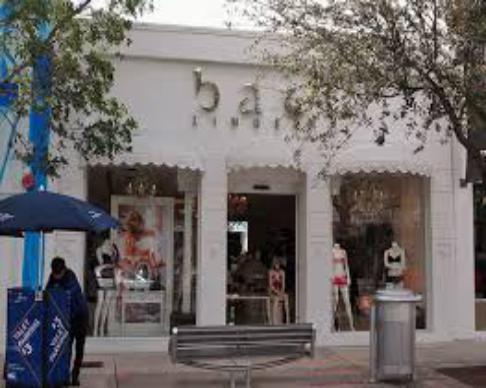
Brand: Baci Lingerie
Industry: Clothes